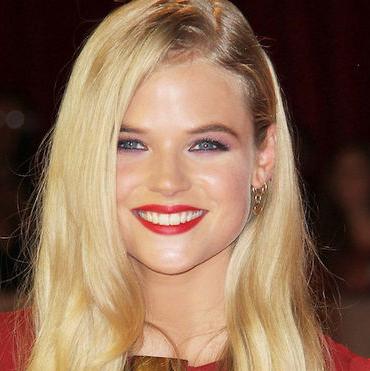
Age: 21